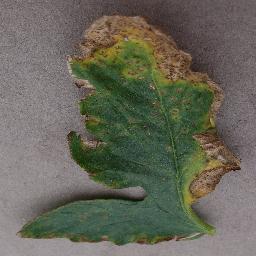
Label: Tomato___Bacterial_spot